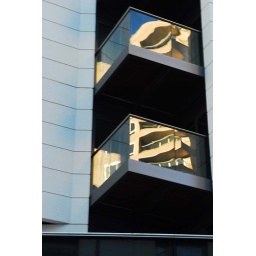
building in window balconies